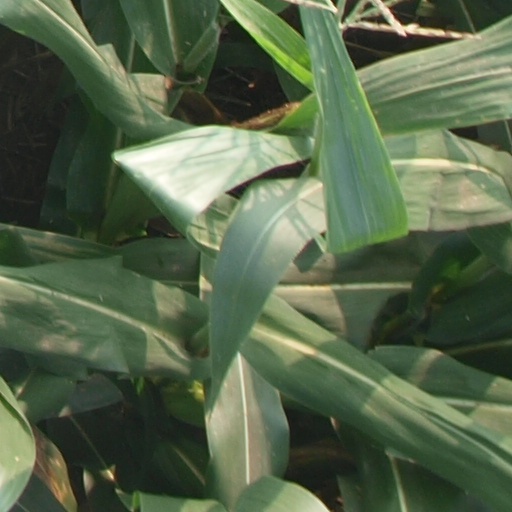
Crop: maize; corn